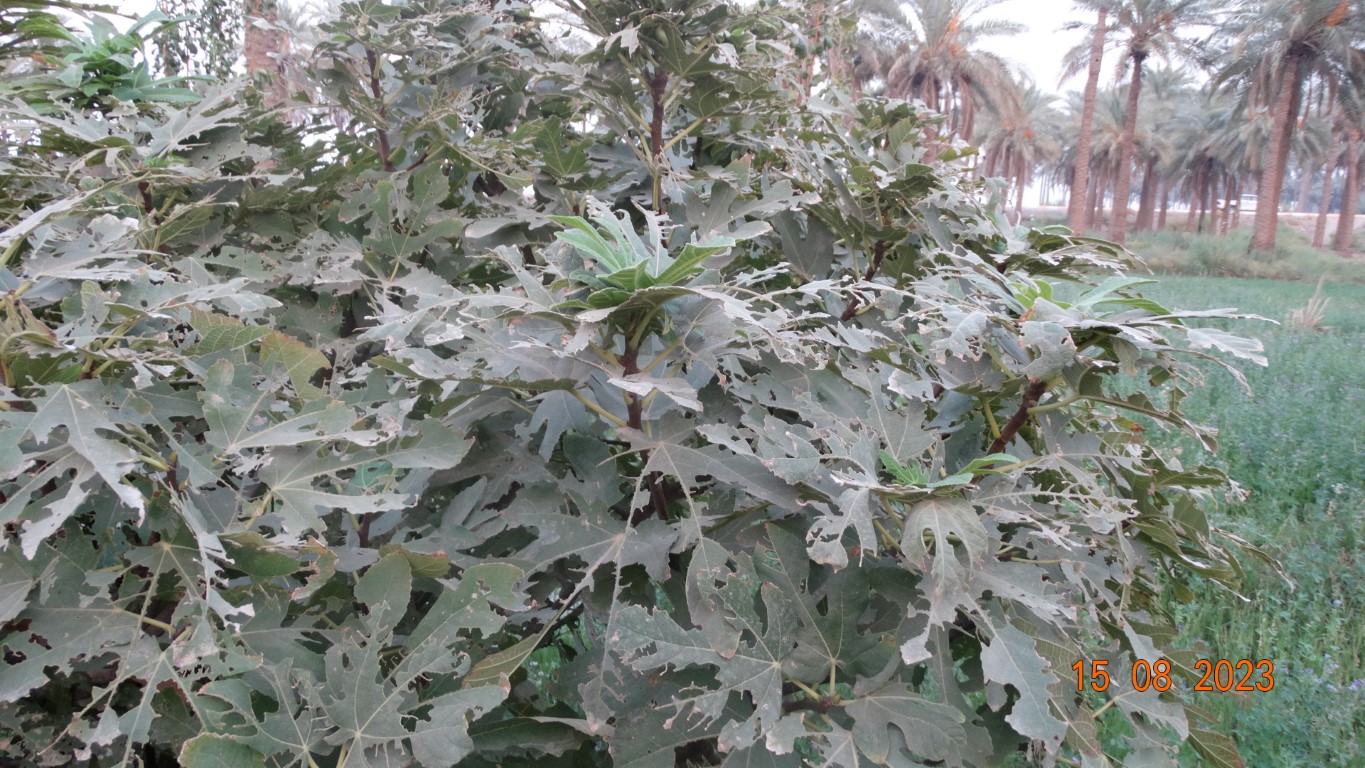
Label: infected